Sino-Pacific relations

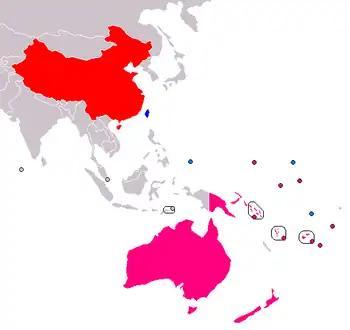
The PRC (red), the ROC (blue), and the fourteen sovereign countries of Oceania. Those in pink recognise the PRC; those in light blue recognise the ROC. (as of January 2024)

Oceania is, to the People's Republic of China (PRC; "China") and the Republic of China (ROC; "Taiwan"), a stage for continuous diplomatic competition. The PRC dictates that no state can have diplomatic relations with both the PRC and the ROC. As of 2024, eleven states in Oceania have diplomatic relations with the PRC, and three have diplomatic relations with the ROC. These numbers fluctuate as Pacific Island nations re-evaluate their foreign policies, and occasionally shift diplomatic recognition between Beijing and Taipei. The issue of which "Chinese" government to recognize has become a central theme in the elections of numerous Pacific island nations, and has led to several votes of no-confidence.